Haldon Aerodrome

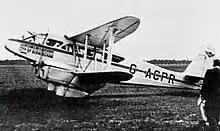
DH.89 Dragon Rapide G-ACPR of Railway Air Services in 1938.

Railway Air Services started a service on 7 May 1934 linking Liverpool with Plymouth via Birmingham, Cardiff and Haldon. They promoted links with Western Airways for connecting flights to Bristol and Bournemouth.